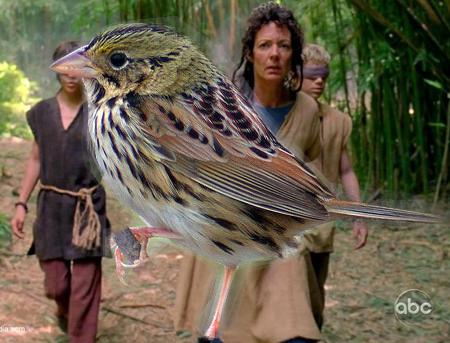
Bird species: Henslow_Sparrow
Bird type: landbird
Background: land